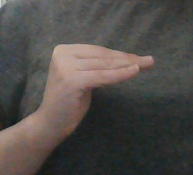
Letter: haa